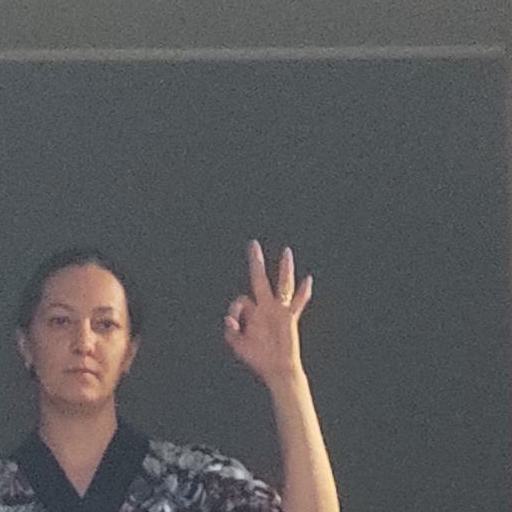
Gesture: ok